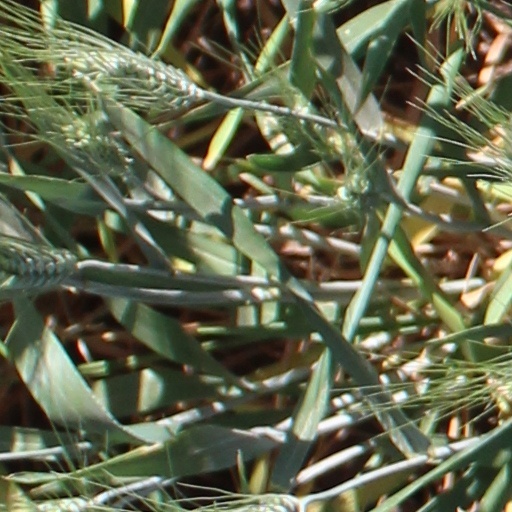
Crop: wheat